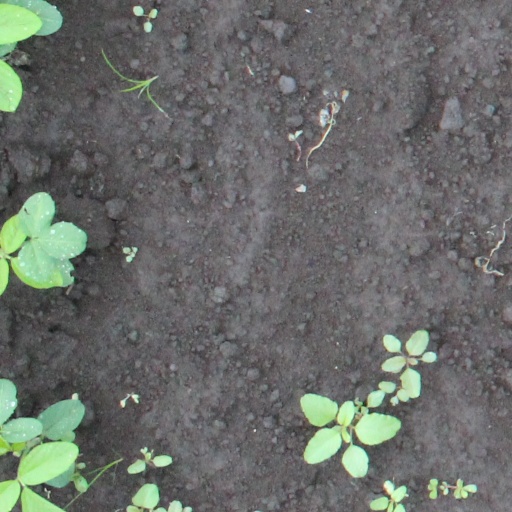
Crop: soybean